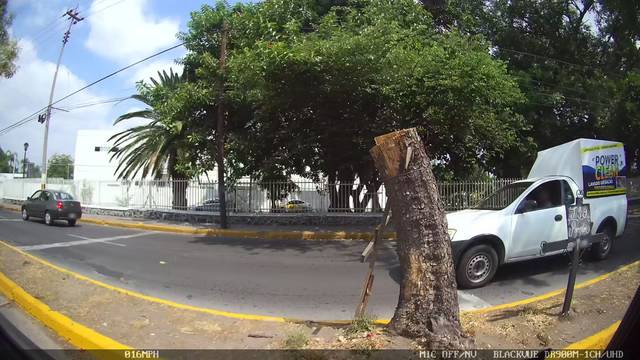
Region: Mexico
Coordinates: 20.644, -103.314